Canadian National Railway

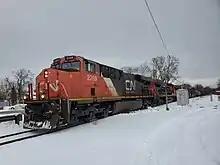
CN 2269, a GE ES44DC, in Waukesha, Wisconsin

In May 1966, CN ordered five seven-car UAC TurboTrain for the Montreal–Toronto service. It planned to operate them in tandem, connecting two trains together into a larger fourteen-car arrangement with a total capacity of 644 passengers. The Canadian trains were built by Montreal Locomotive Works, with their ST6 engines supplied by UAC's Canadian division (now Pratt & Whitney Canada) in Longueuil, Quebec.